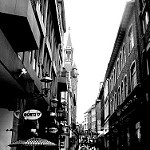
Label: street